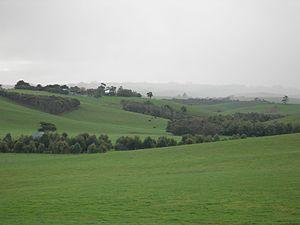
Le Gippsland sud est une section de la région de Gippsland de l'État de Victoria en Australie. Elle est une région constitué de collines basses et vallonnées qui descendent vers la côte au sud et la vallée Latrobe au nord. Bien arrosées et verdoyantes, les collines de granit se poursuivent vers la péninsule de Wilson, le point le plus méridional de l'État et de l'Australie continentale.